L 9

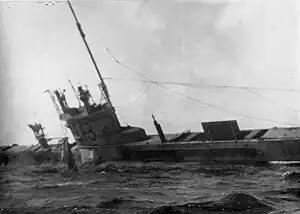
In May 1915, L 9 encountered HMS E13, which later ran aground at Saltholm

On 3 May 1915, Mathy spotted four British submarines while on reconnaissance. Three submerged quickly, but HMS E5 exchanged fire before diving. Later, L 9 attacked HMS E4 with bombs, but it escaped unscathed.